Mount Clare (Maryland)

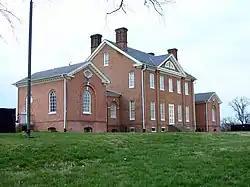
Mount Clare in December 2011

Mount Clare, also known as Mount Clare Mansion and generally known today as the Mount Clare Museum House, is the oldest Colonial-era structure in Baltimore, Maryland, U.S. The Georgian style of architecture plantation house exhibits a somewhat altered five-part plan.